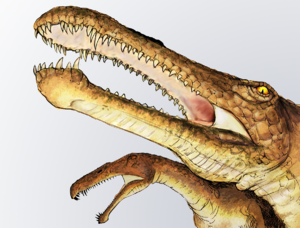
La liste des genres de dinosaures recense tous les genres qui ont été inclus dans le super-ordre Dinosauria à l'exception de la classe Aves et des termes à usage uniquement vernaculaire. La liste inclut tous les genres communément acceptés, mais aussi ceux considérés comme invalides, douteux, ou qui n'ont pas été formellement publiés, ainsi que les synonymes plus récents de noms plus établis et les genres qui ne sont plus considérés comme des dinosaures. De nombreux noms ont été reclassifiés, qu'il s'agisse d'oiseaux, de crocodiles ou encore de bois pétrifié. Cette liste contient 1513 noms, dont environ 1190 sont considérés comme soit valides, soit nomen dubium.